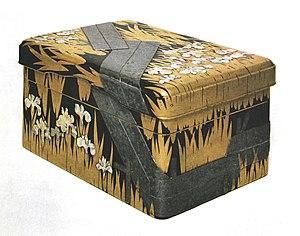
Boîte à lettres aux huit ponts. Ogata Kōrin. 1700, époque d'Edo. Boîte rectangulaire à deux niveaux avec coins et couvercle arrondis
Maki-e est une forme de l'art du laque pratiqué au Japon. La surface laquée est parsemée de poudre d'or ou d'argent, à l'aide d'un makizutsu ou d'un pinceau kebo. La technique a été développée principalement à l'époque de Heian et s'est épanouie à l'époque d'Edo. Les objets maki-e ont été initialement conçus comme articles d'intérieur pour les nobles de la cour. Ils gagnèrent rapidement en popularité et furent adoptés par les familles royales et les chefs militaires comme un symbole du pouvoir.